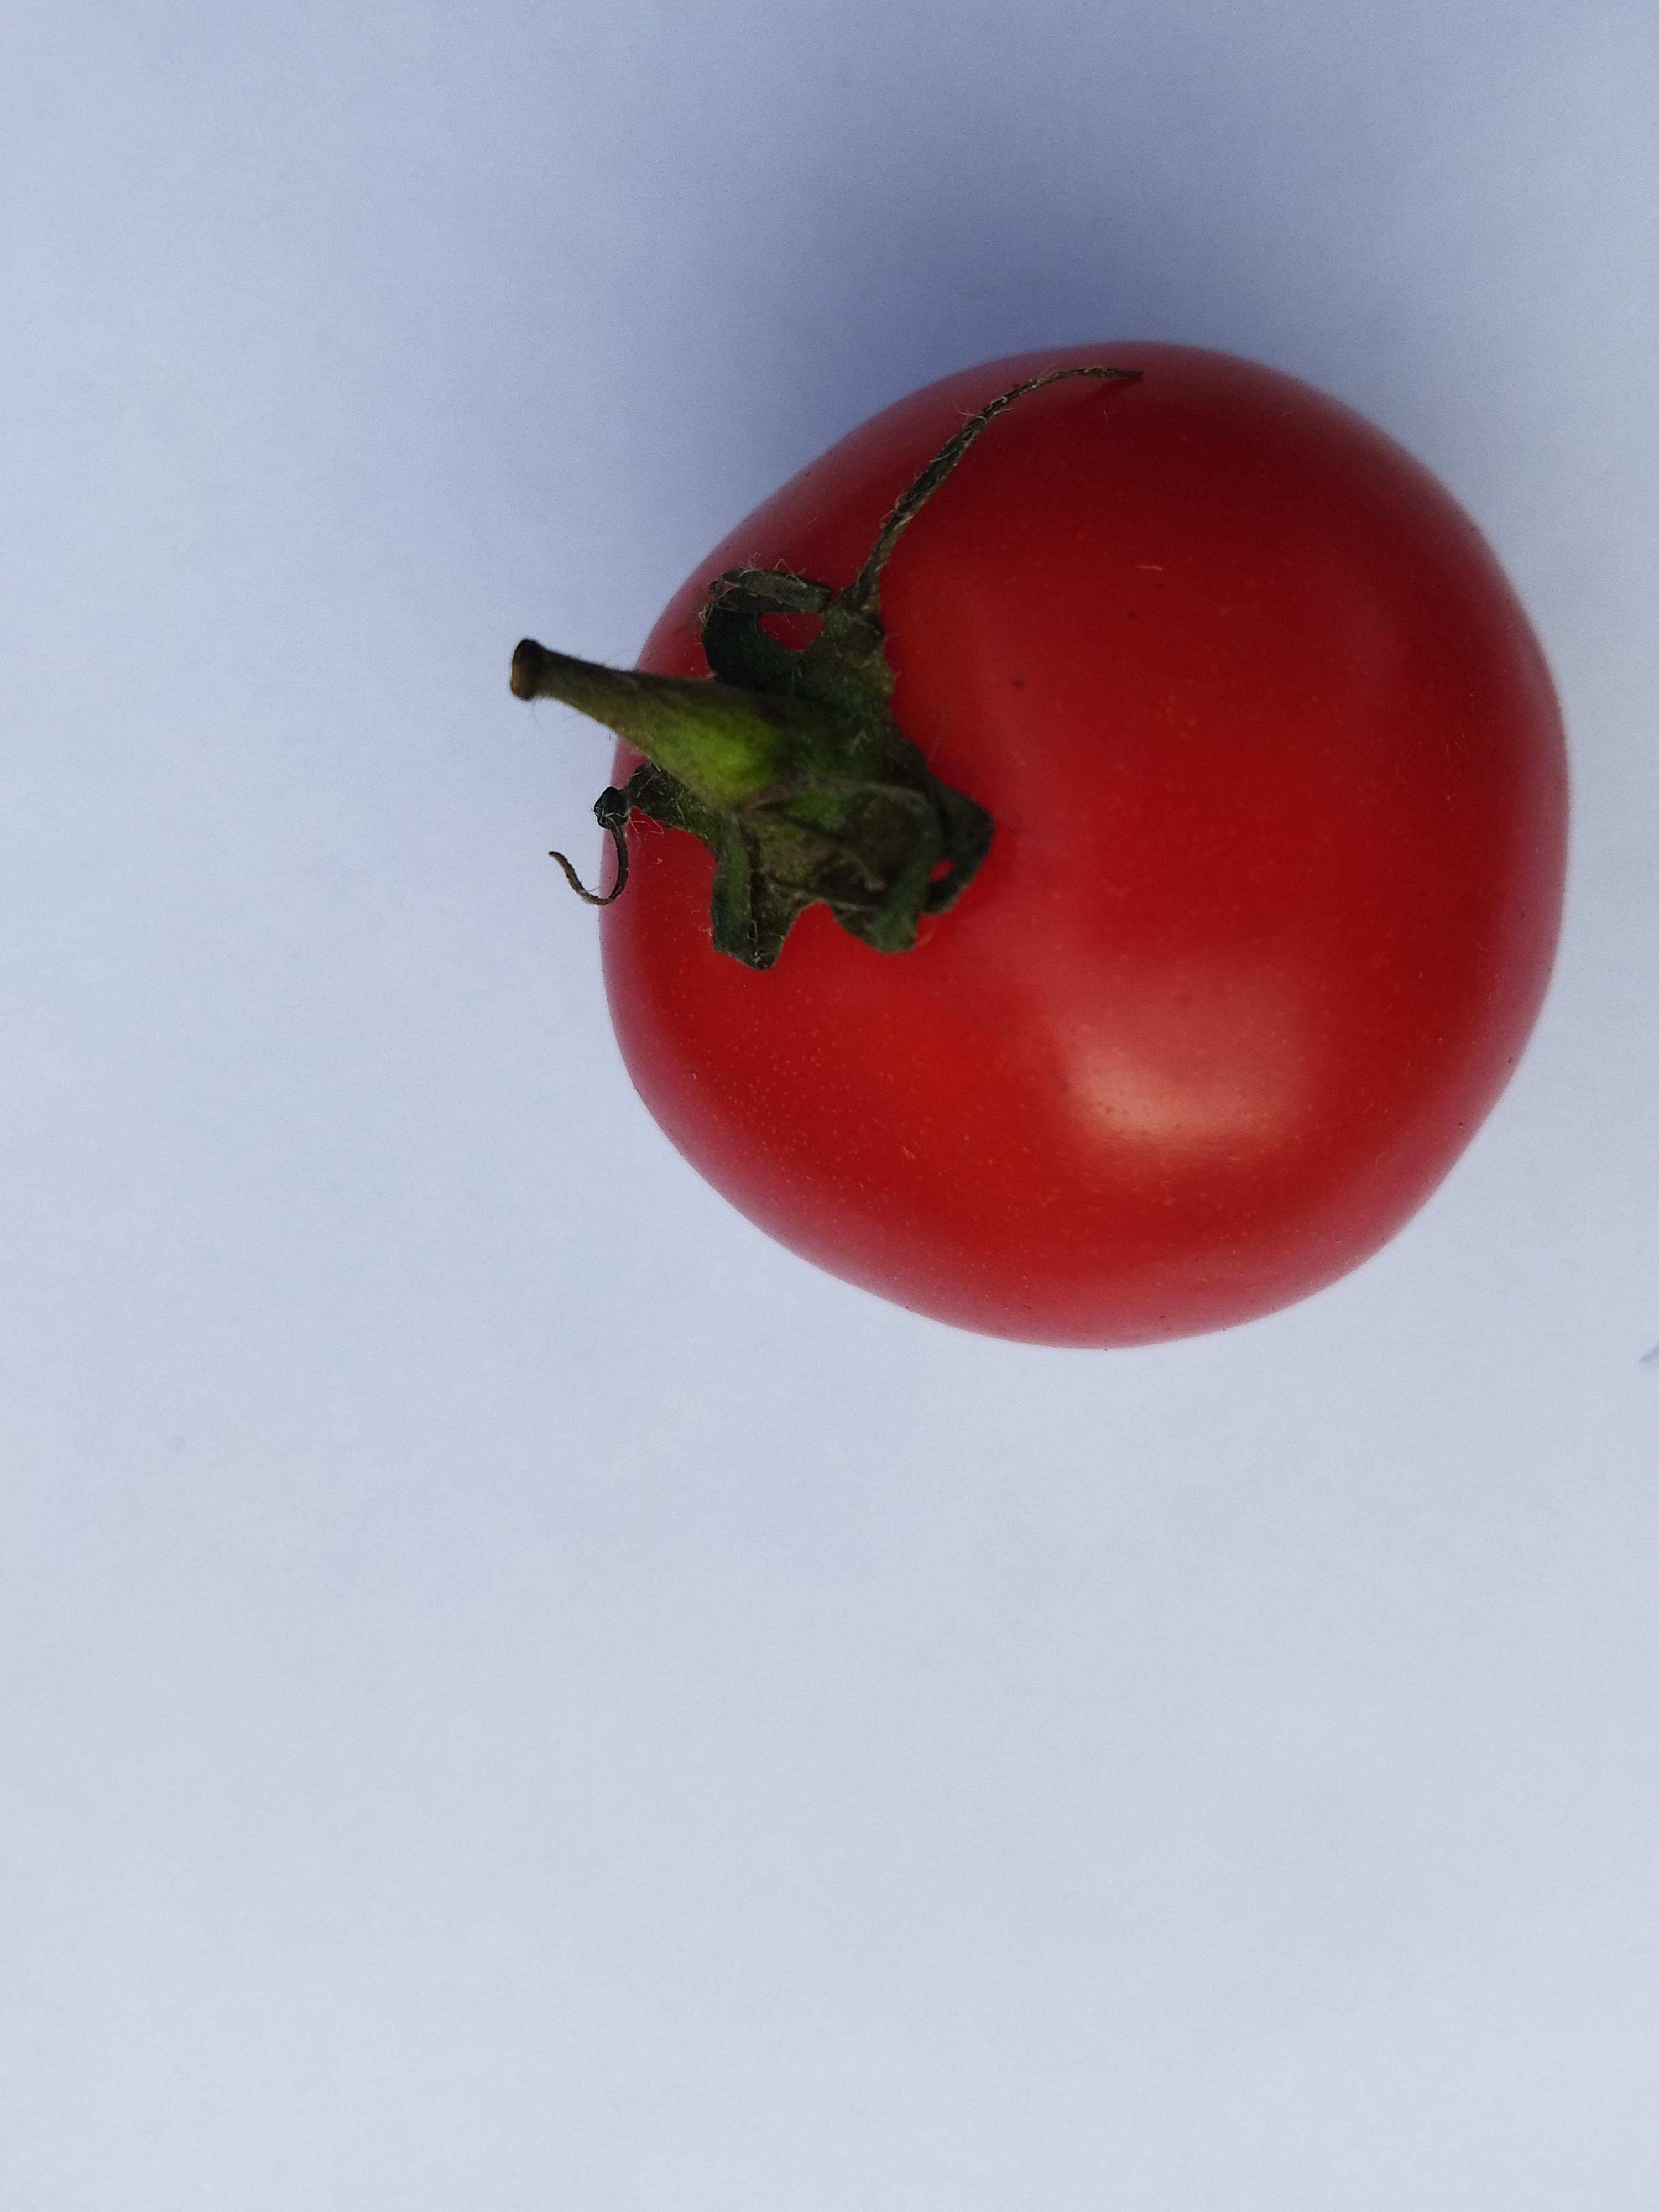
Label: Fresh